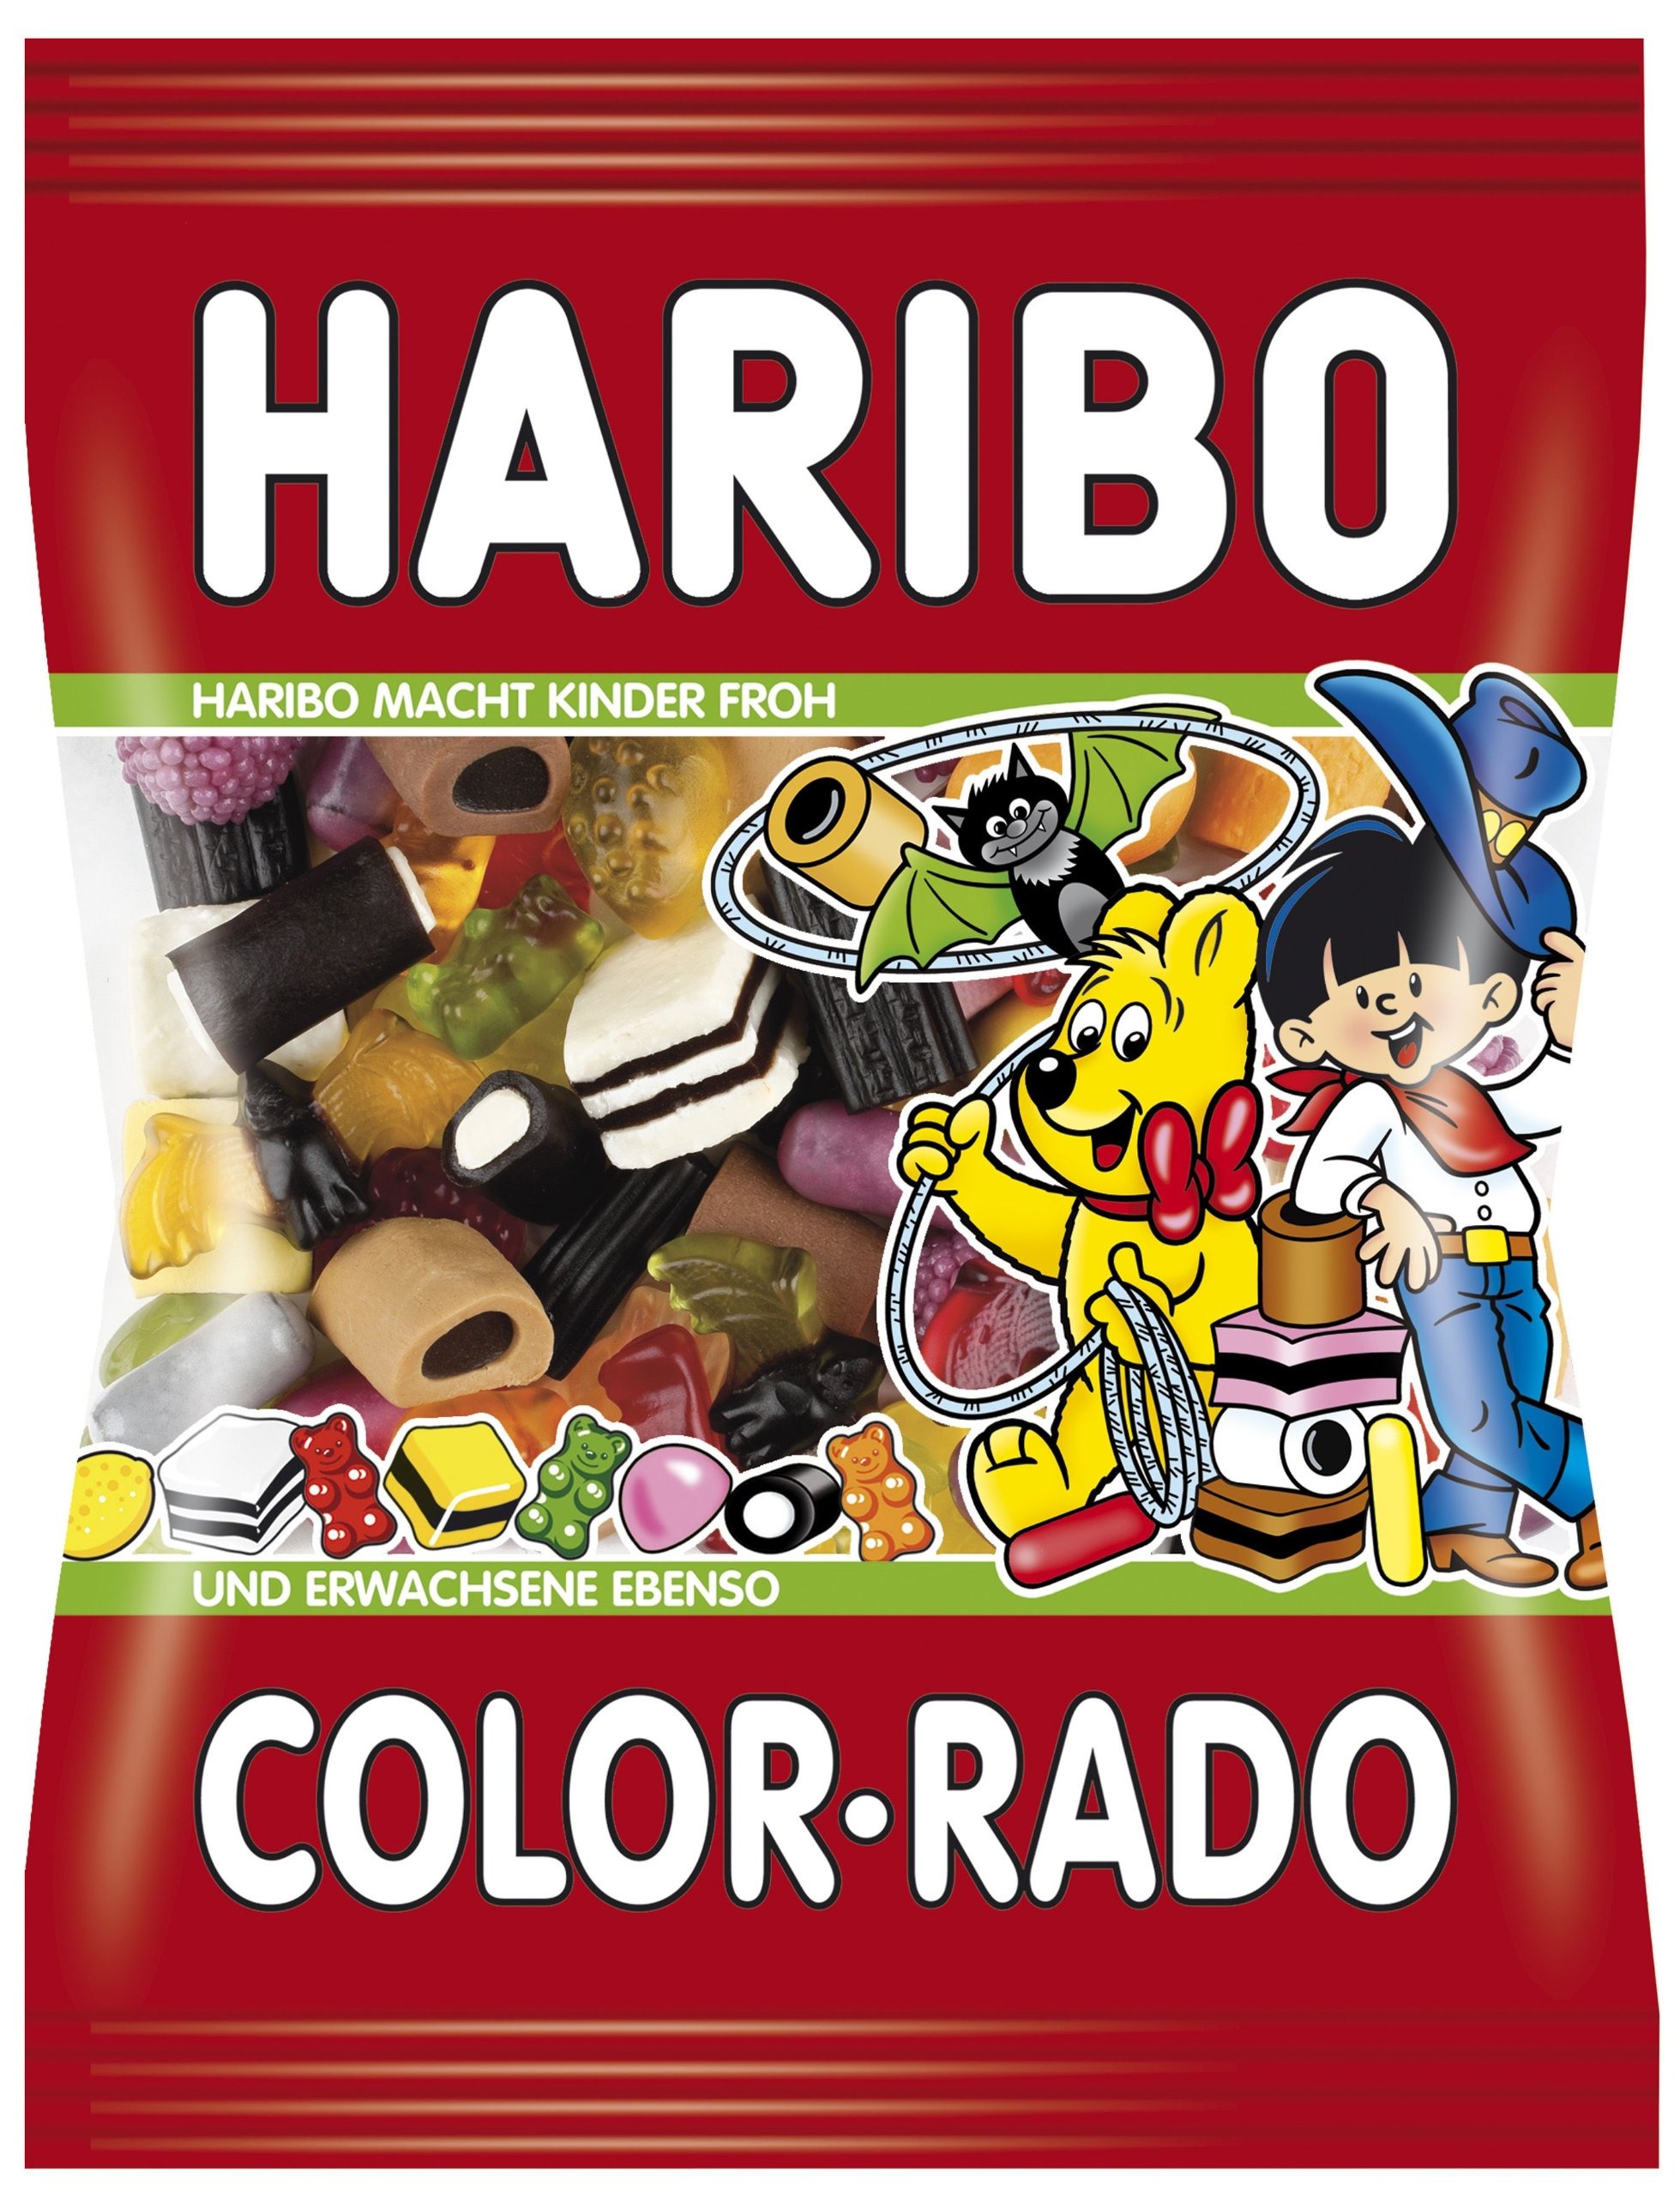
Item Name: Haribo Color-Rado 200g
Bullet Point 1: Flavor: Caramel
Bullet Point 2: Package Quantity: 1
Bullet Point 3: Weight: 0.22 lbs
Bullet Point 4: Occasion: New Year, Birthday
Bullet Point 5: Form: Ball
Bullet Point 6: Style: Modern
Bullet Point 7: Container Type: Bag
Bullet Point 8: Unit Count: 7.05 oz
Bullet Point 9: Package Weight: 0.44 lbs
Bullet Point 10: Number of Pieces: 1
Product Description: Haribo Color-Rado 175g1
Value: 7.05
Unit: Ounce

Price: 8.95